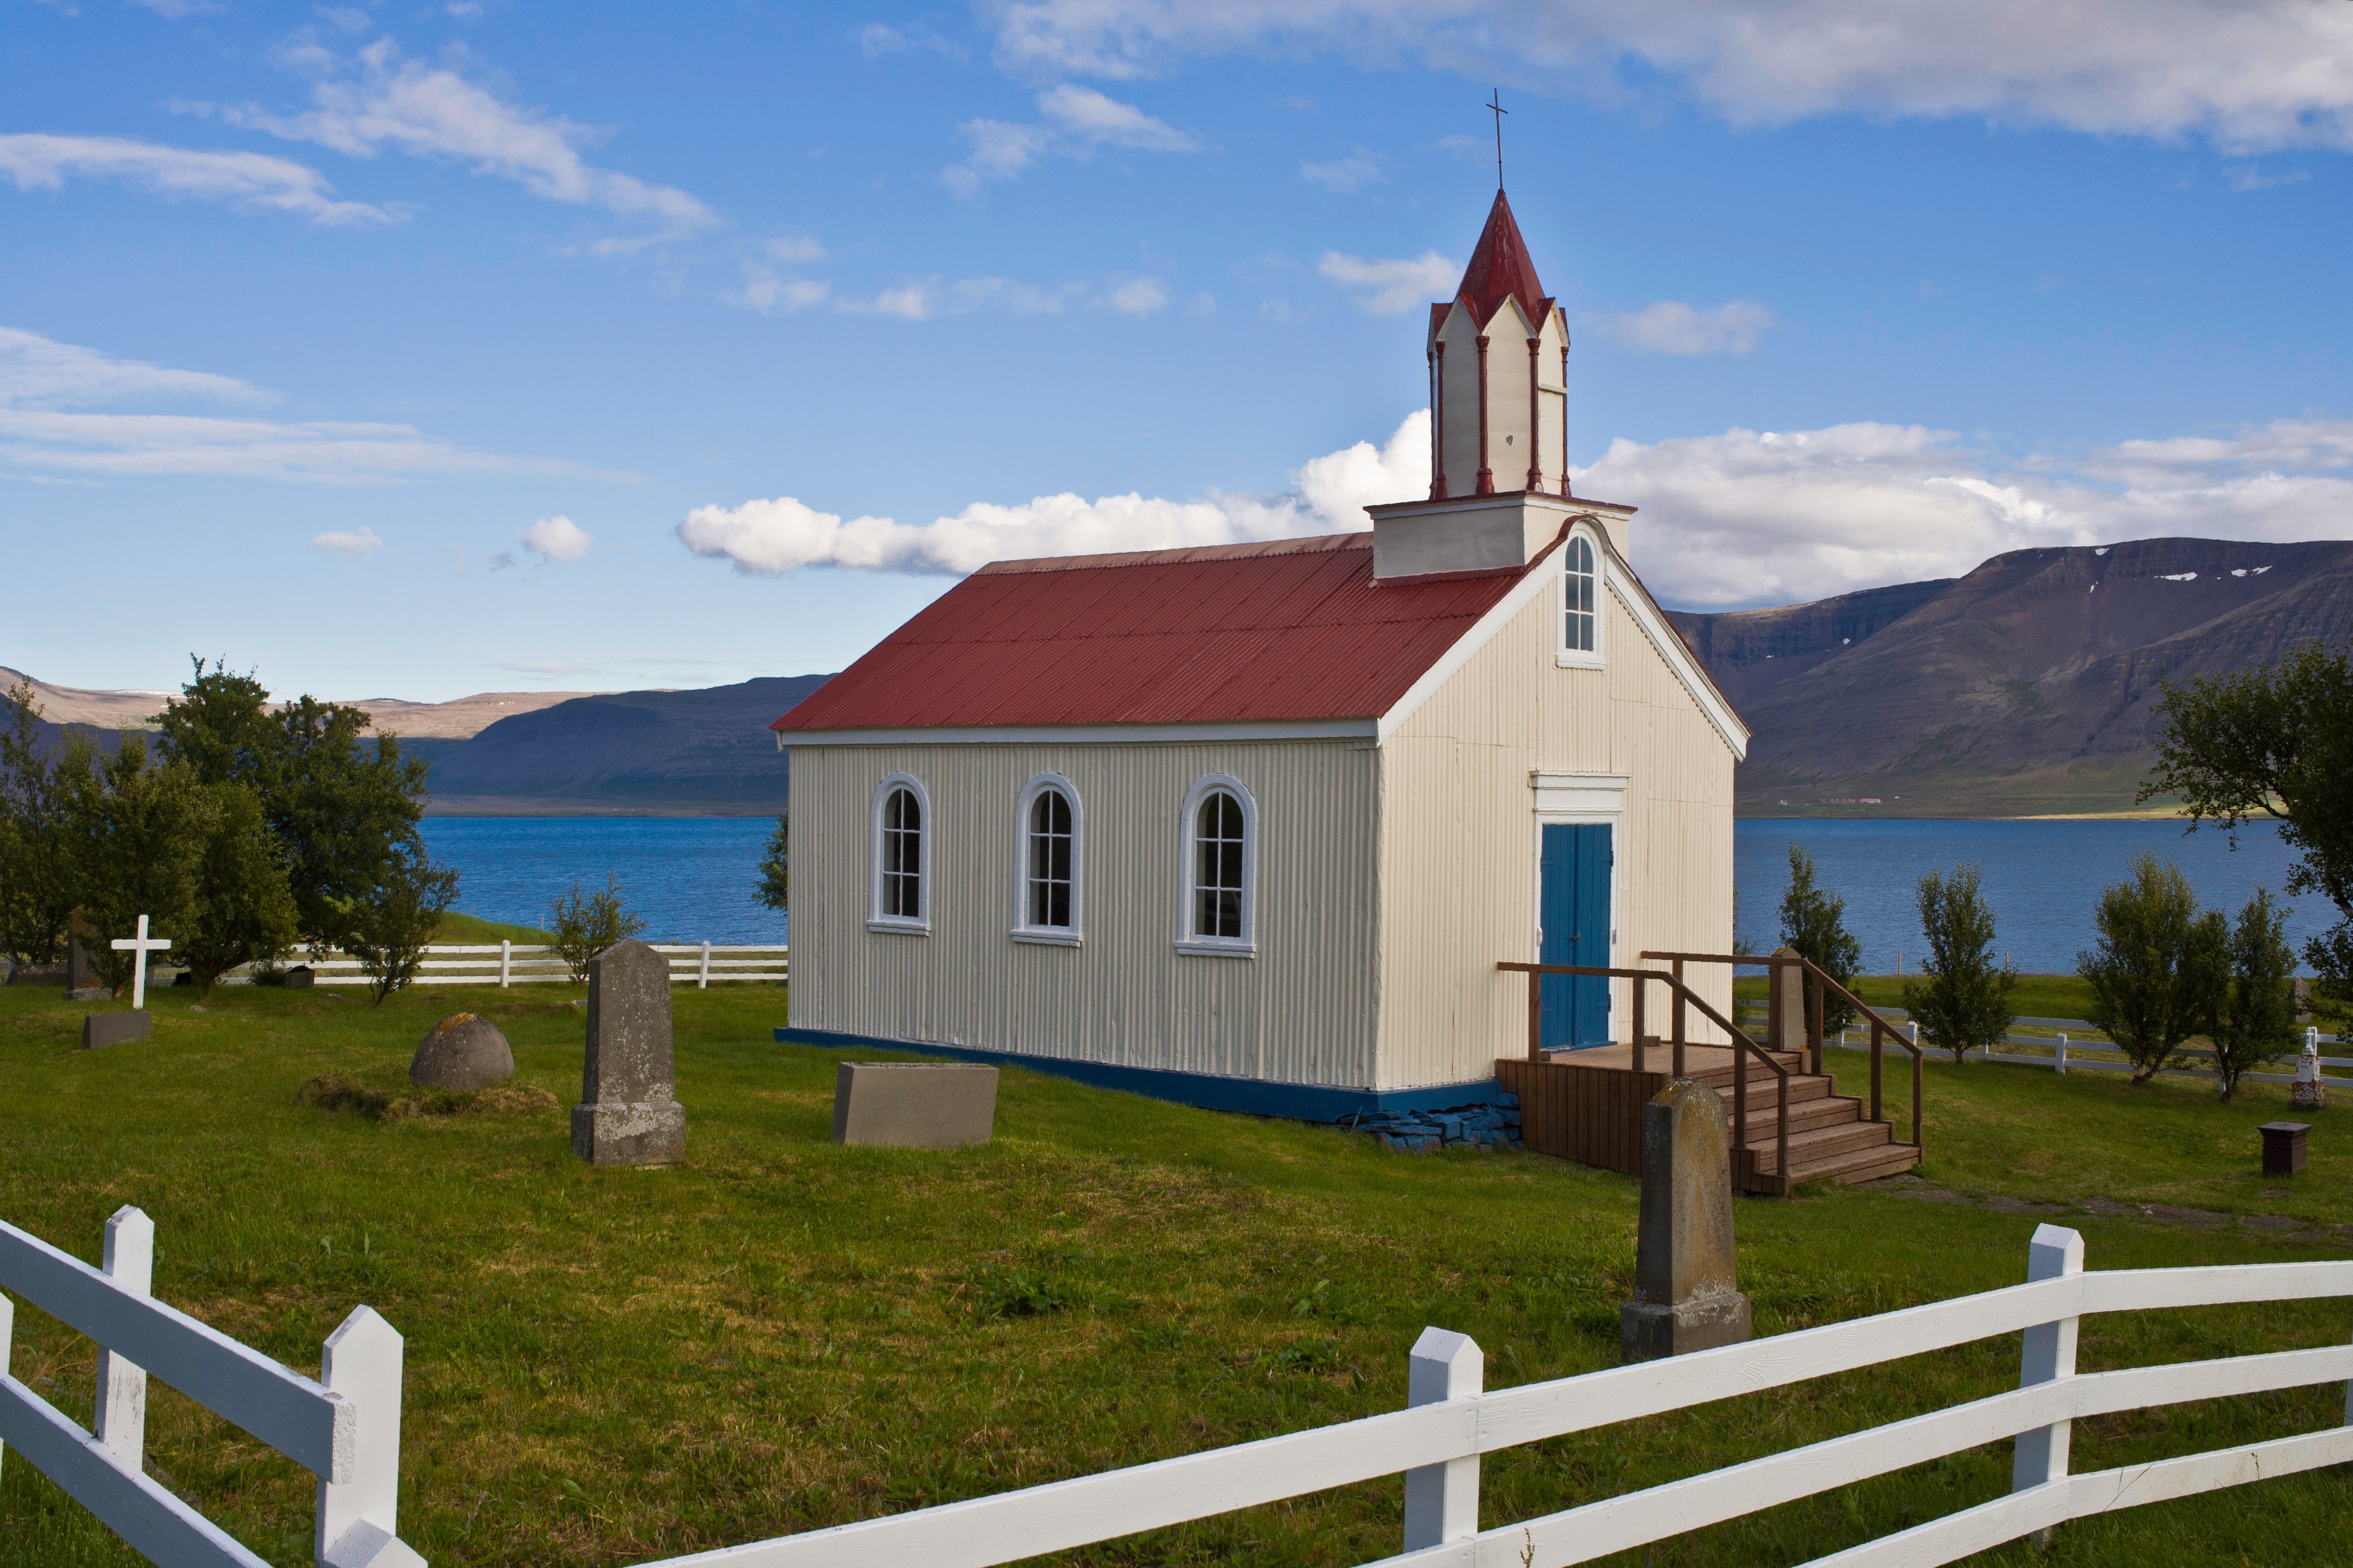
landscape, sea, coast, water, nature, grass, outdoor, mountain, architecture, sky, field, house, building, chateau, old, home, alone, isolated, summer, travel, green, tower, scenic, cottage, small, scenery, religion, island, blue, church, chapel, iceland, christian, lonely, tourism, place of worship, religious, west, monastery, wooden, icelandic, estate, traditional, fenced, rural area